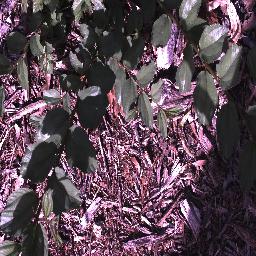
Label: chinee_apple